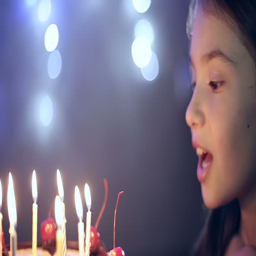
birthday of the little girl she blows out candles on cake .